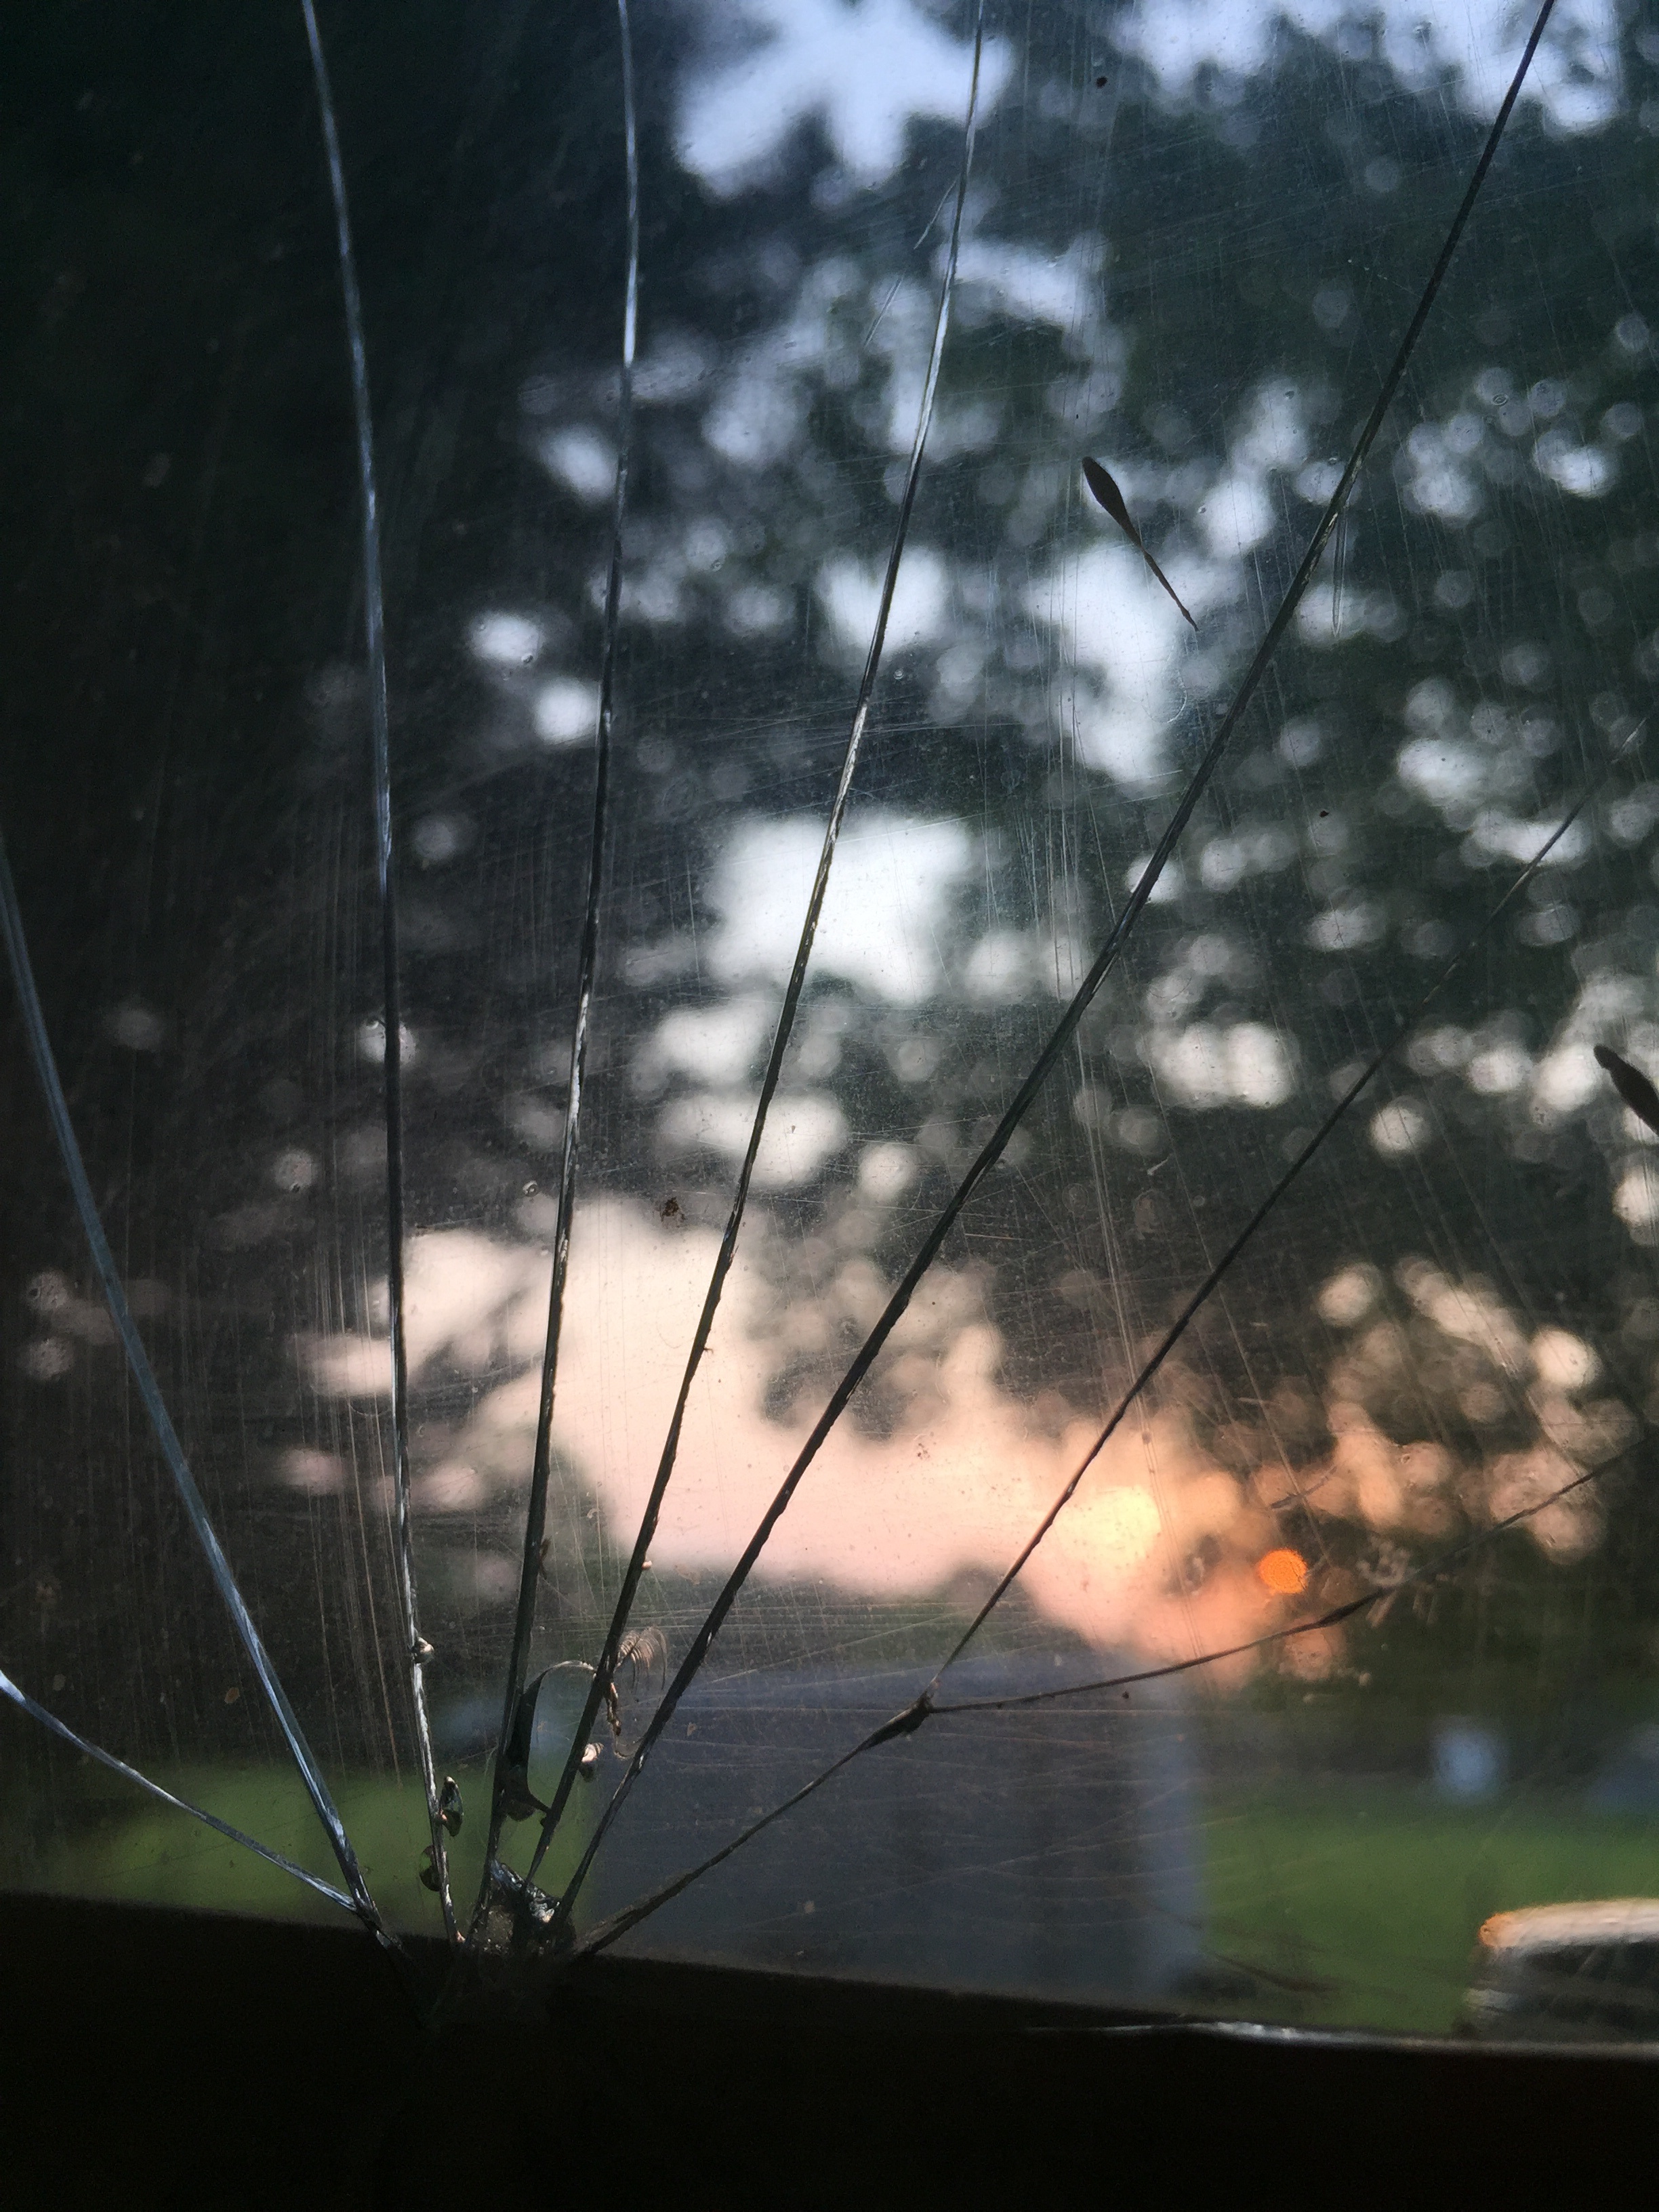
nature, light, cloud, sky, sunset, sunlight, morning, leaf, line, reflection, darkness, atmosphere of earth